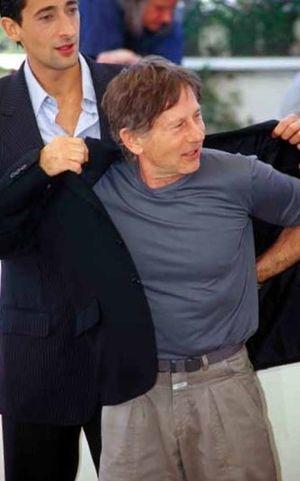
Le Pianiste est un drame historique franco-polono-germano-britannique réalisé par Roman Polanski, sorti en 2002. Ce film est tiré d'une histoire vraie ; il est adapté du roman autobiographique homonyme de Władysław Szpilman, censuré pendant des décennies par les autorités communistes, dans lequel celui-ci raconte la façon dont il a survécu dans le ghetto de Varsovie, puis après sa liquidation, jusqu'à l'insurrection de la résistance polonaise, et l'invasion soviétique.
La 55ᵉ édition du Festival de Cannes a lieu du 15 au 26 mai 2002. La maîtresse de cérémonie est l'actrice française Virginie Ledoyen.
Roman Polański [ˈrɔman pɔˈlaj̃skʲi], souvent francisé en Roman Polanski, né Raymond Thierry Liebling le 18 août 1933 à Paris, est un réalisateur, producteur et scénariste franco-polonais, également comédien, ainsi que metteur en scène de théâtre et d'opéra.